Chikarasaurus Rex: How to Hatch a Dinosaur

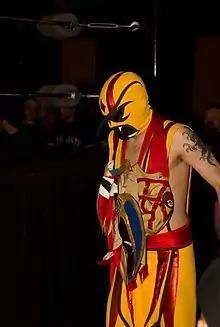
Ophidian wearing his new mask and carrying his old mask and the masks of both Amasis and Hieracon

Chikarasaurus Rex: How to Hatch a Dinosaur started off with a match between Ophidian and UltraMantis Black to determine the "Most Devious Entity in Chikara". Ophidian, having completed his "evolution" with help from UltraMantis' staff, debuted a new mask during the match. At the end of the match, Ophidian grabbed UltraMantis' staff, but was quickly disarmed by referee Jonathan Barber. As Barber was busy taking the staff out of the ring, Ophidian hit UltraMantis with the red mist, but the following small package was only good for a near-fall. After getting back to his feet, UltraMantis hit Ophidian with a "Praying Mantis Bomb" for the three count and the win.